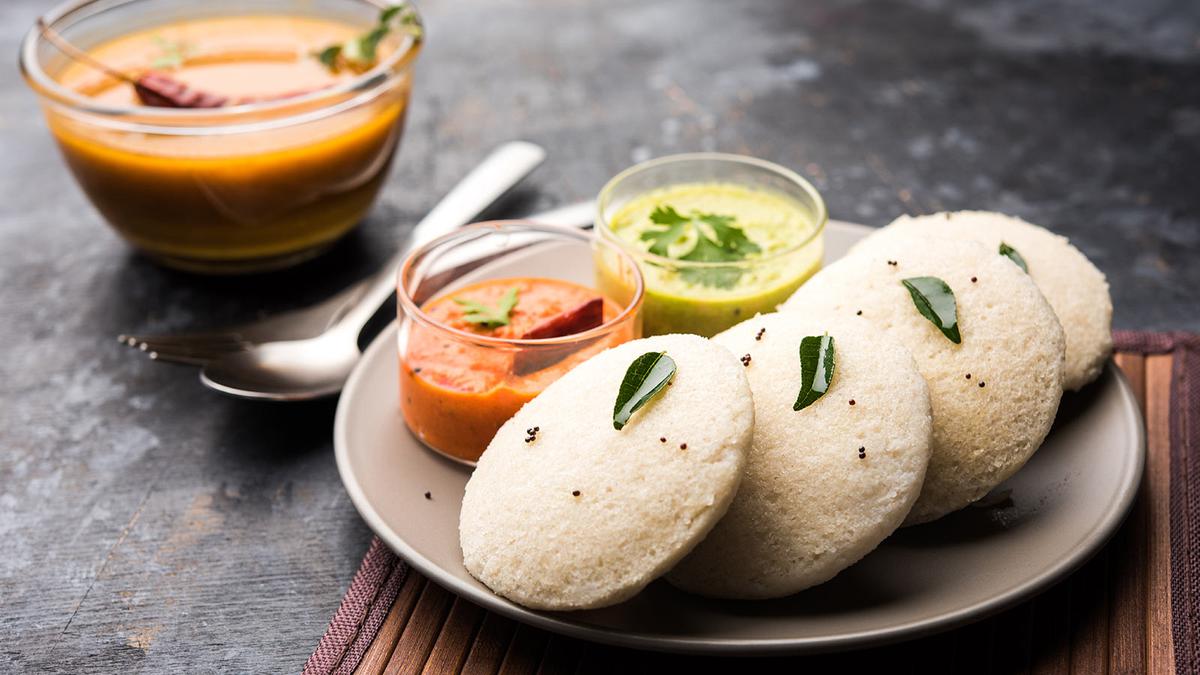
Dish: idli